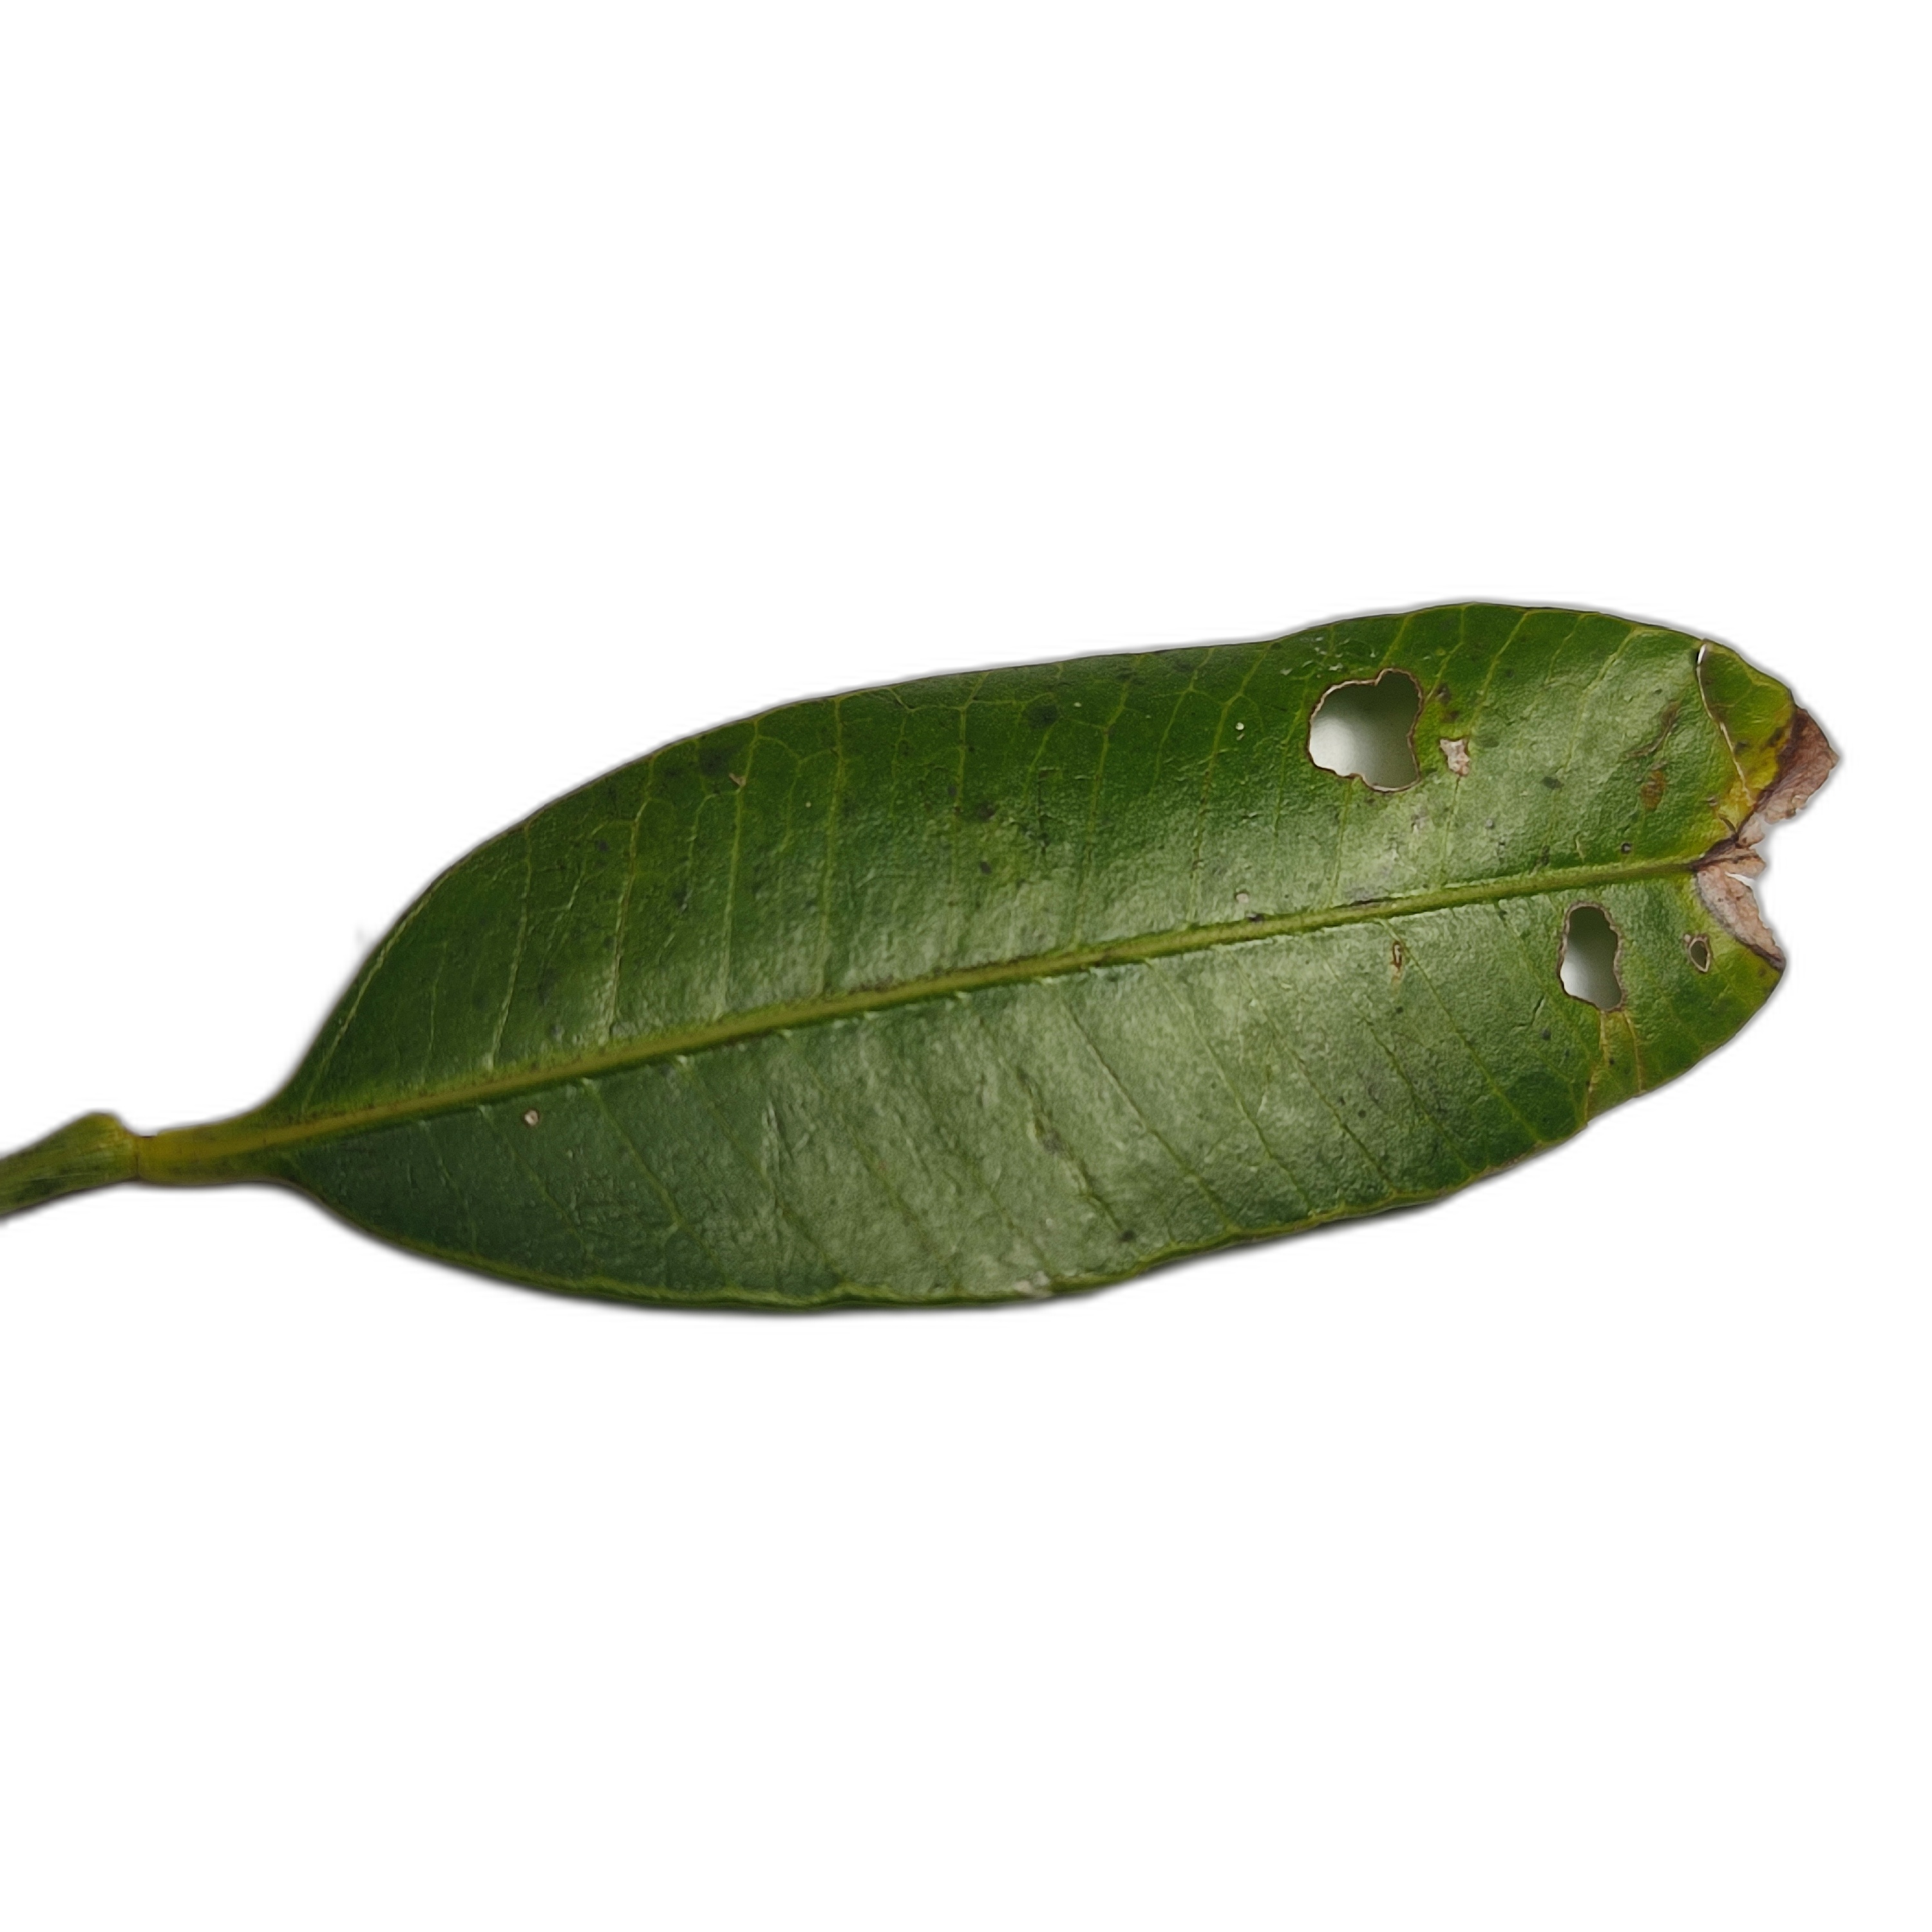
Label: not_healthy